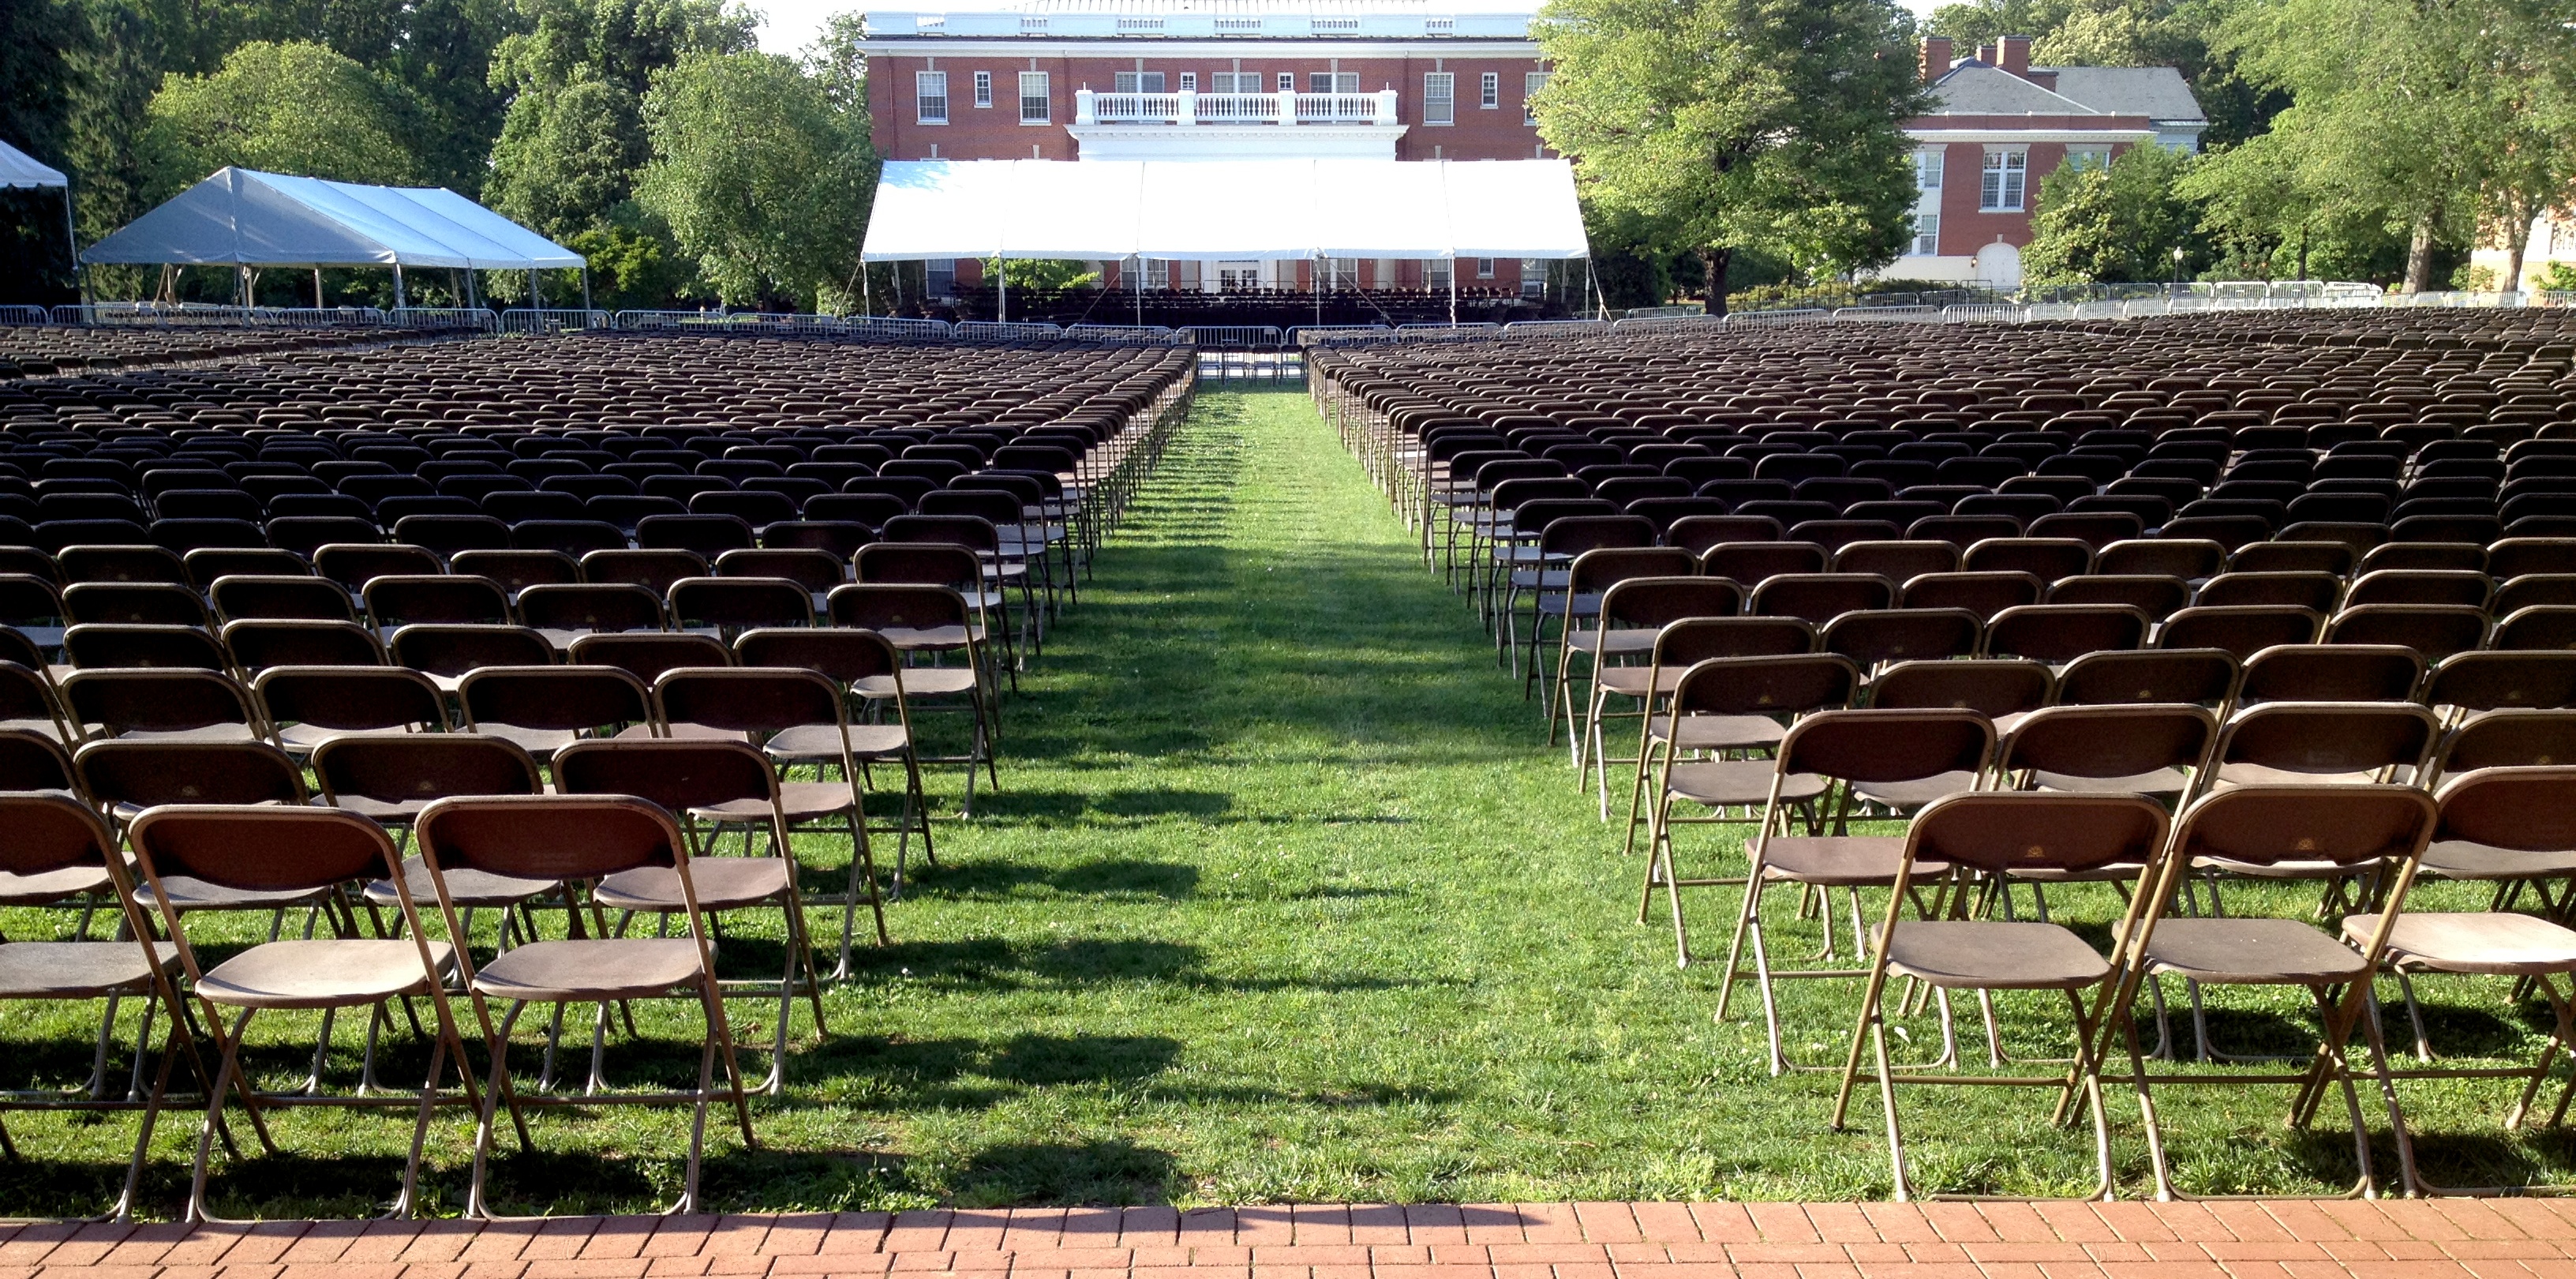
structure, lawn, garden, stadium, arena, 2012366, sport venue